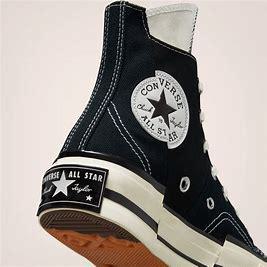
Brand: Converse
Model: Chuck 70 Hi Canvas